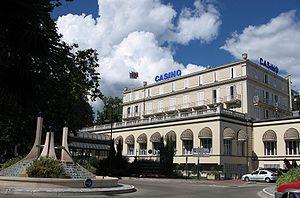
Divonne-les-Bains est une ville thermale française de l'Ain, dans l'arrondissement de Gex et dans le pays de Gex. Divonne se trouve sur la frontière avec la Suisse romande, entre le pied du Jura et le lac Léman. Elle fait aussi partie du Genevois français et du Grand Genève.